Brunswick Monogrammist

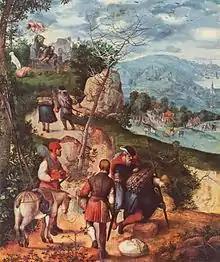
"The Sacrifice of Isaac" (2nd quarter of 16th century). Oil on wood, 40 × 32 cm. Louvre Museum, Paris

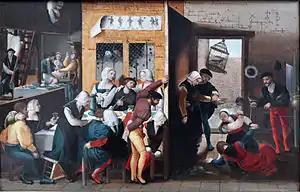
Brothel scene, 1537; Gemäldegalerie, Berlin

The Brunswick Monogrammist or Master of the Brunswick Monogram was an anonymous Netherlandish Renaissance painter, active in the mid-to-late 16th century. He (or she) painted religious scenes but also several scenes of secular merriment, including brothel and tavern scenes, and has been called "the most significant precursor of Pieter Bruegel the Elder".